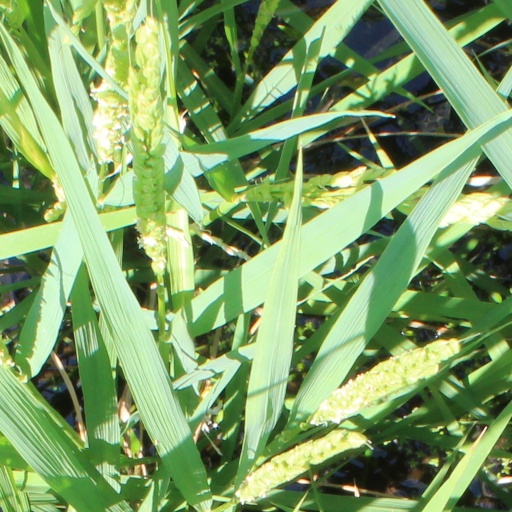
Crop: rice